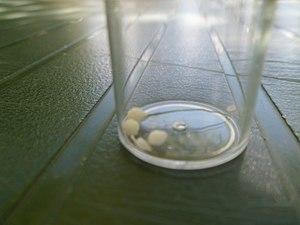
La manne de Briançon est issue du suintement de l'épine du mélèze qui produit une sève élaborée pour survivre aux conditions climatiques extrêmes en été.
La manne est la nourriture des Hébreux dans le désert, d'après l'Ancien Testament, Livre de l'Exode.